Steve Lappas

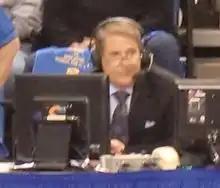
Lappas announces a game for the CBS Sports Network on February 21, 2016.

Stephan Thomas Lappas (born March 18, 1954) is an American former college basketball coach. He coached at Manhattan (1988–1992), Villanova (1992–2001) and UMass (2001–2005), compiling a 280–237 (.542) record over a 17-year coaching career. He is currently a basketball color commentator and studio analyst for CBS Sports.